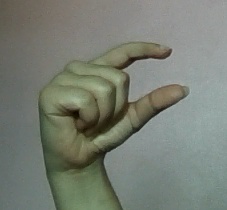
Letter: dal